College Estate

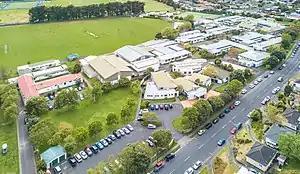
Whanganui High School

College Estate is a suburb of Whanganui, in the Whanganui District and Manawatū-Whanganui region of New Zealand's North Island.